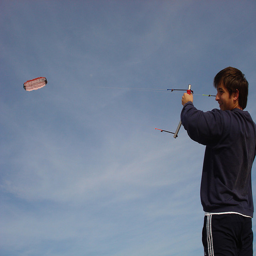
A man flying a large kite in the sky.
A guy is standing there flying a kite.
a person standing holding a kite flying in the air
A man controls a kite in the sky.
A guy flying a kite on a clear day.